Sponge cake

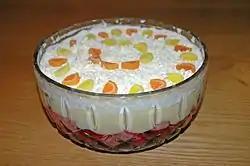
Trifle

This sponge variation from Portuguese cuisine is flavoured with lemon or orange peel. It is served plain, and day-old cake may be incorporated into other desserts like puddings. The is lightly baked to a pudding-like consistency, much like the , and flavoured with brandy. Anecdotal legends about the cake's origin associate it with a secret recipe passed down by nuns to the village of Alfeizerão. The manufacture of commercial markets began during the Portuguese Revolution of 1910.